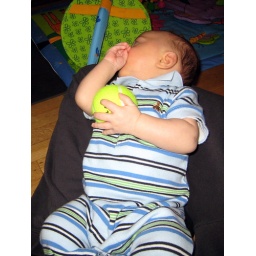
No ball in the house